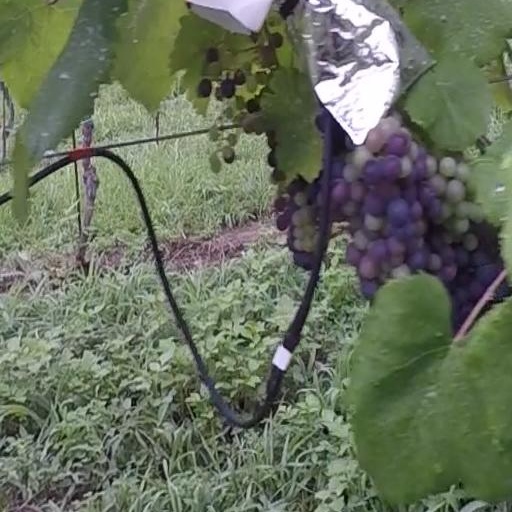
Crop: grape